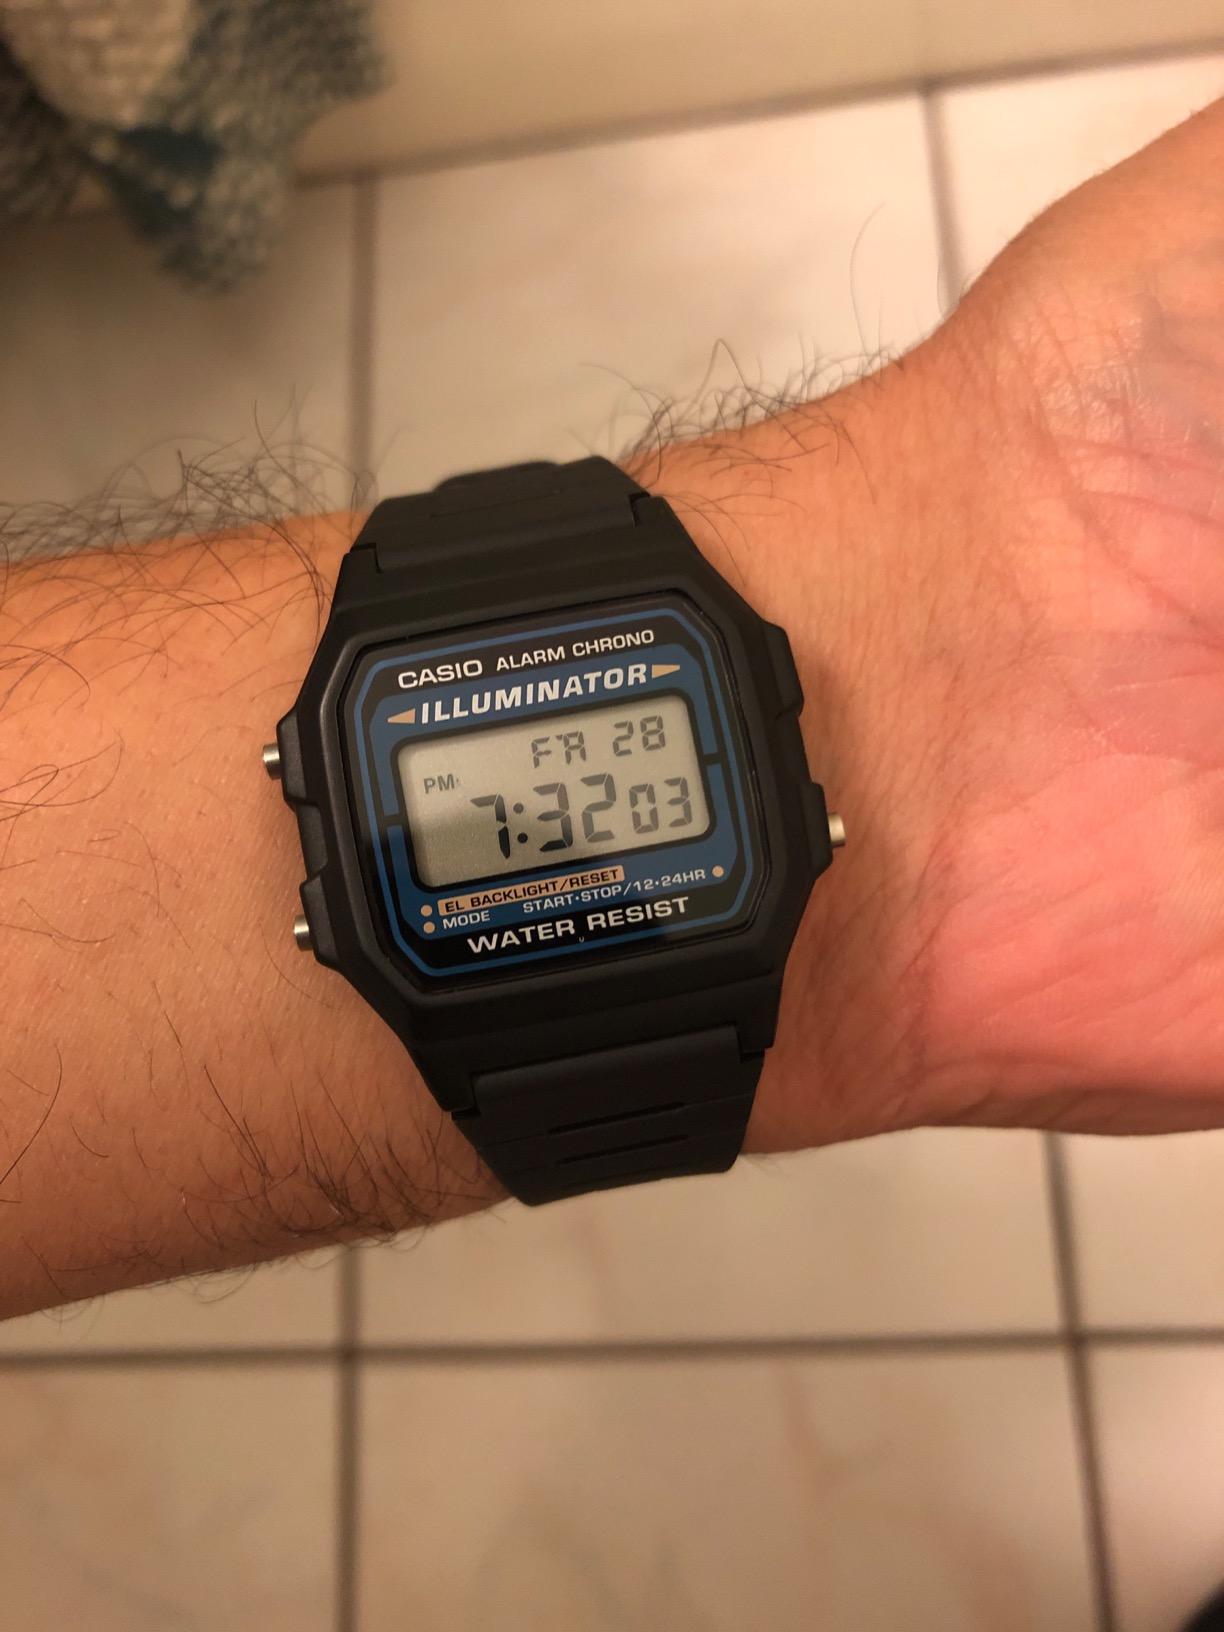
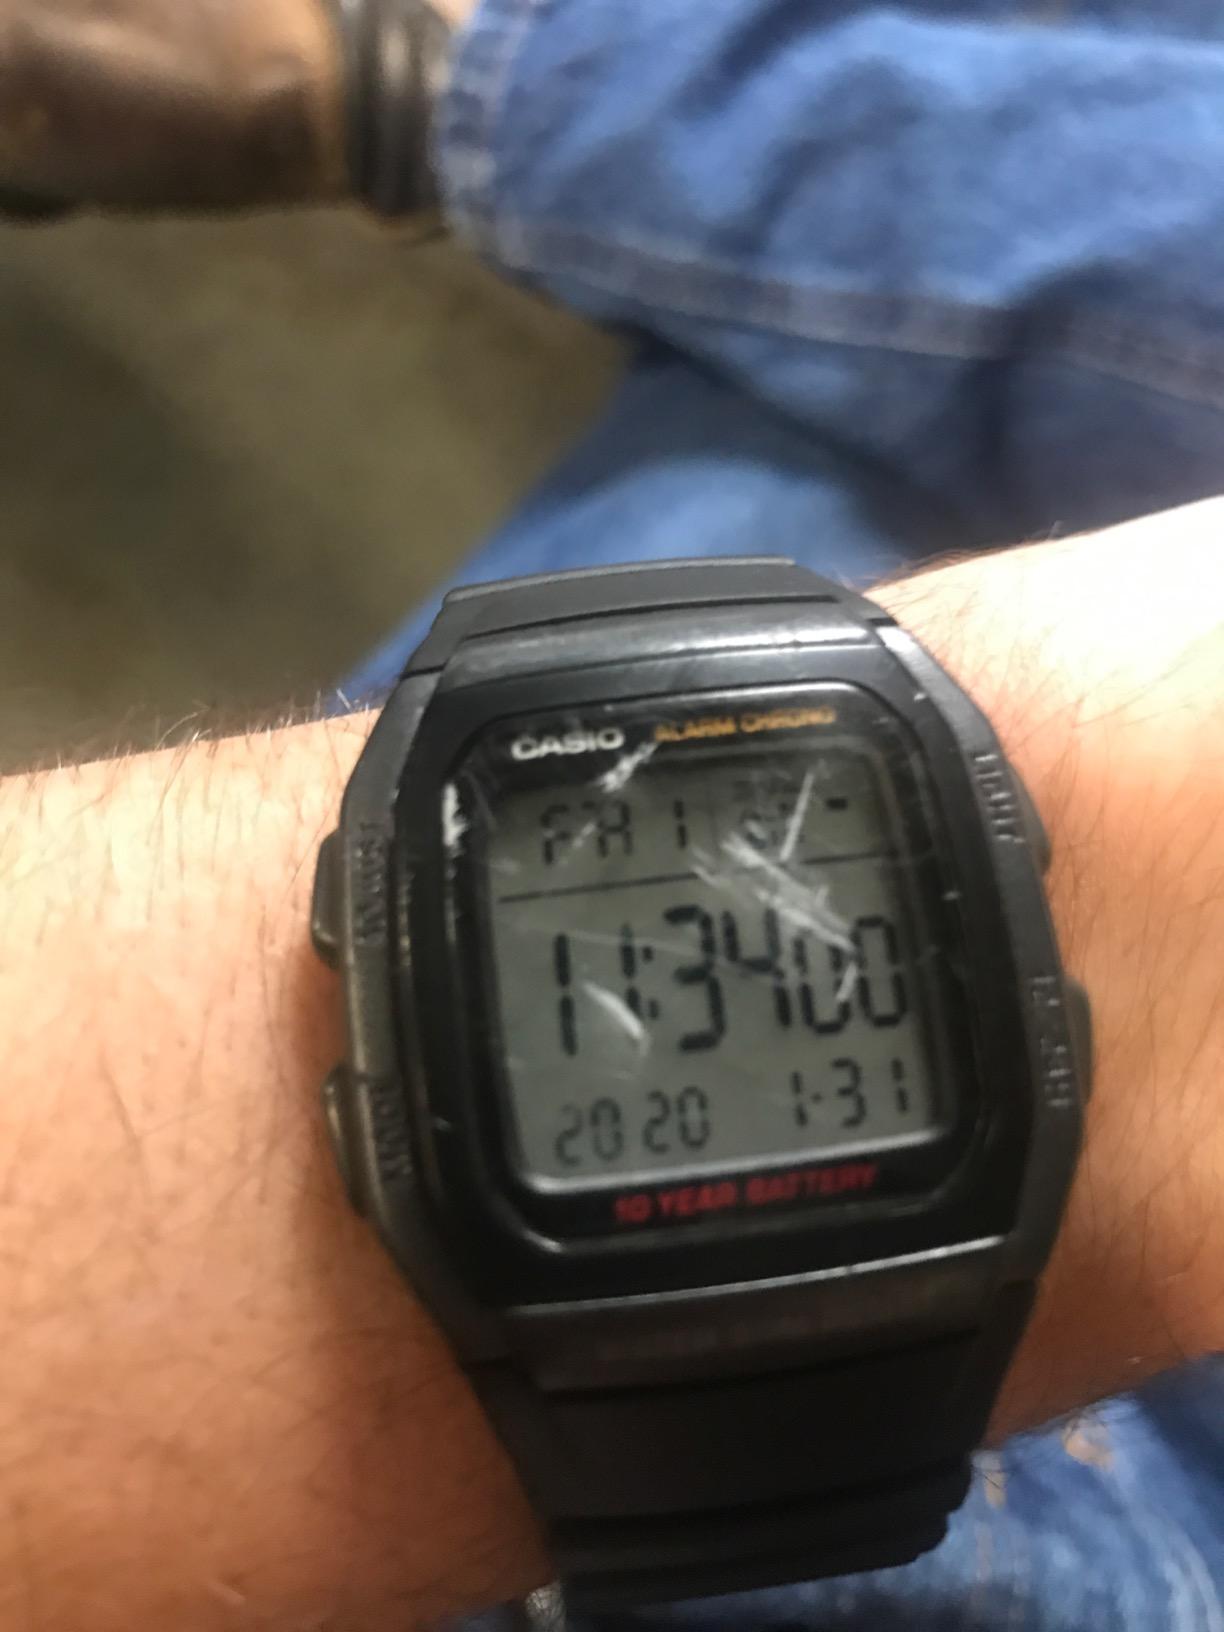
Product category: accessories_watch
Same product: no